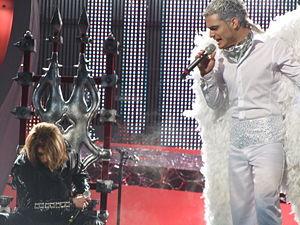
L'Azerbaïdjan a participé au Concours Eurovision de la chanson 2008 à Belgrade en Serbie. C'est la 1ère participation de l’Azerbaïdjan au Concours Eurovision de la chanson.